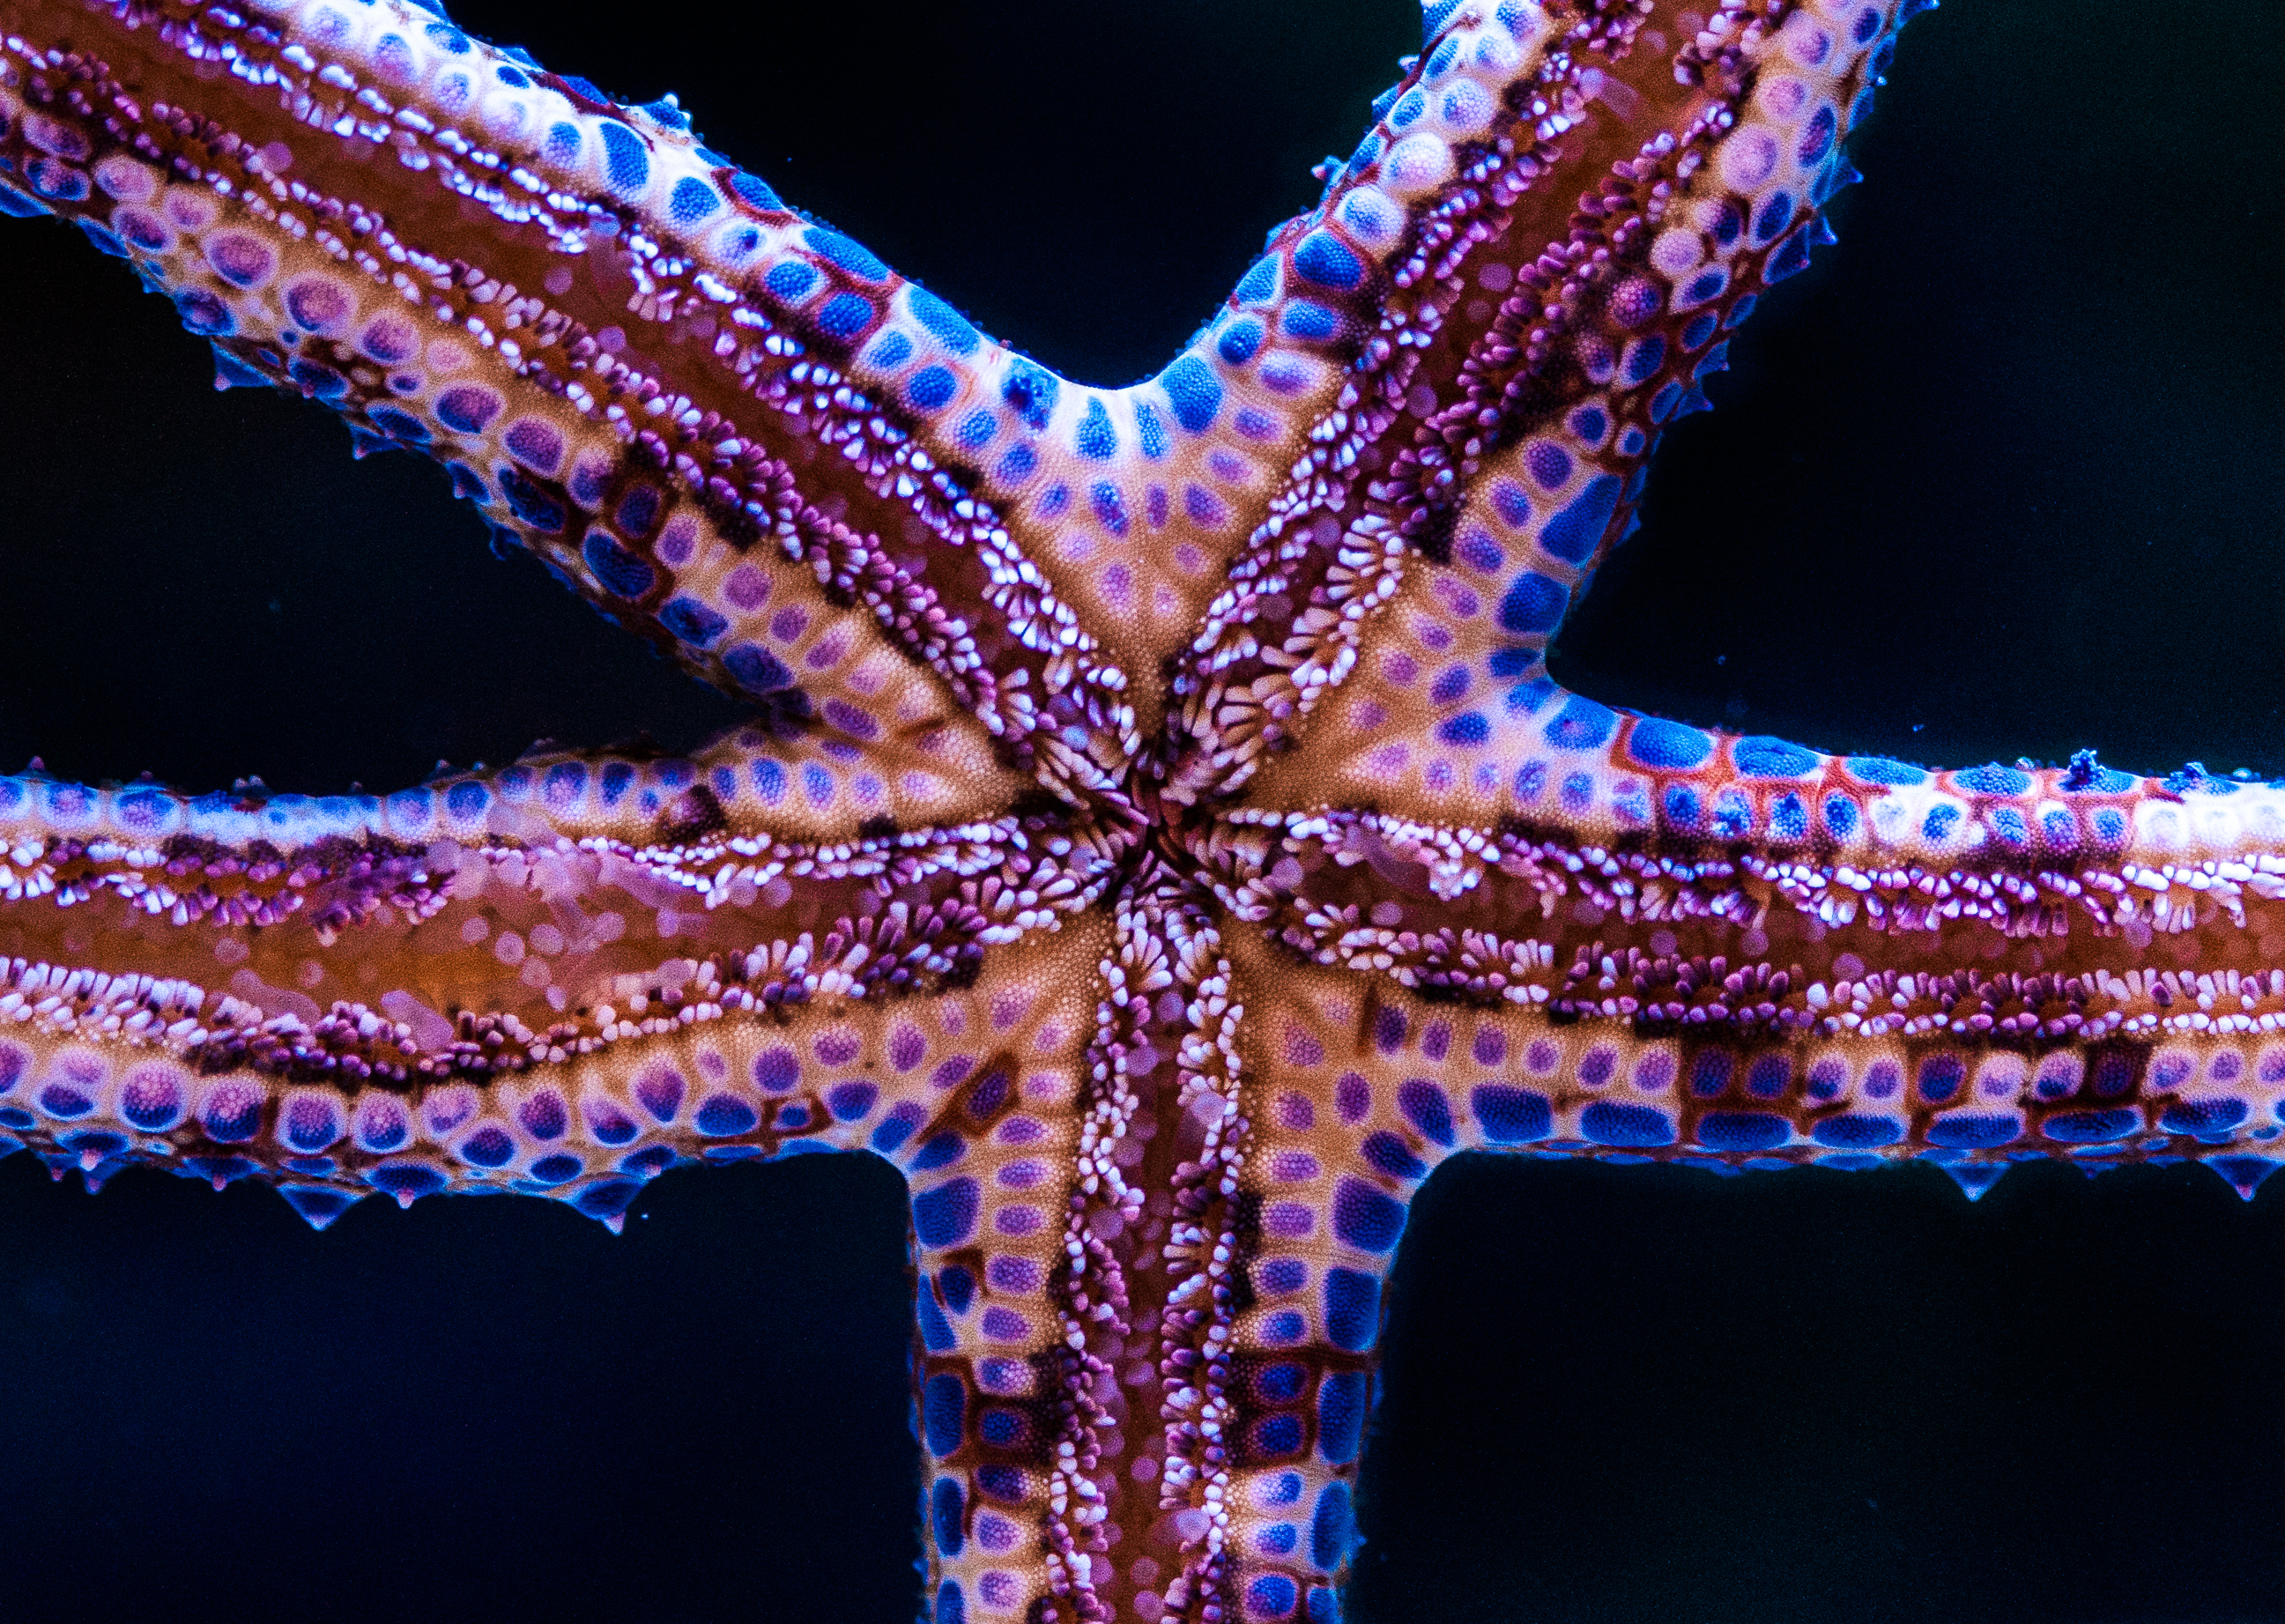
blue, starfish, invertebrate, symmetry, macro photography, marine invertebrates, fractal art